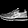
Label: Sneaker